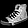
Label: Sneaker